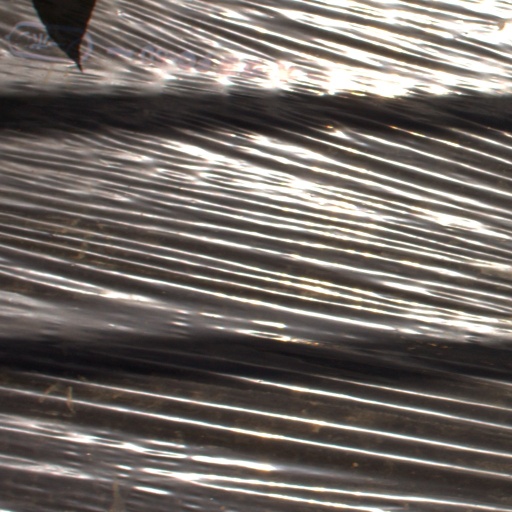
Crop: Jerusalem artichoke